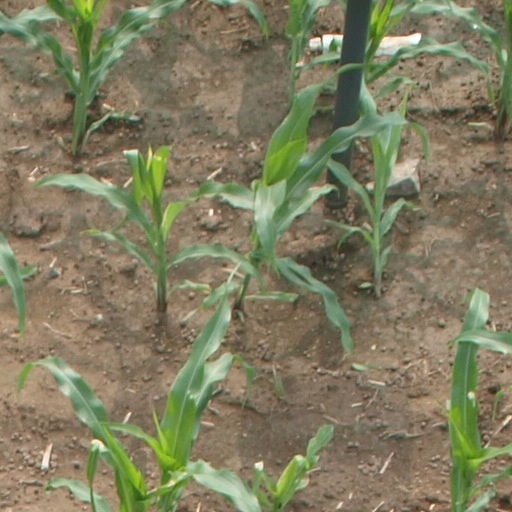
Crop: maize; corn